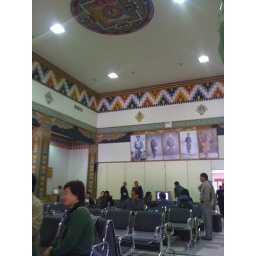
Hanging in Paro airport, Bhutan. After buying Bhutan bike shorts ( the last king is a mountain bike nut)